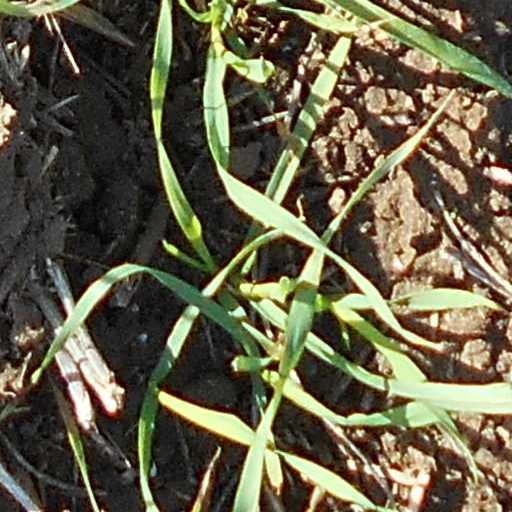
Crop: wheat